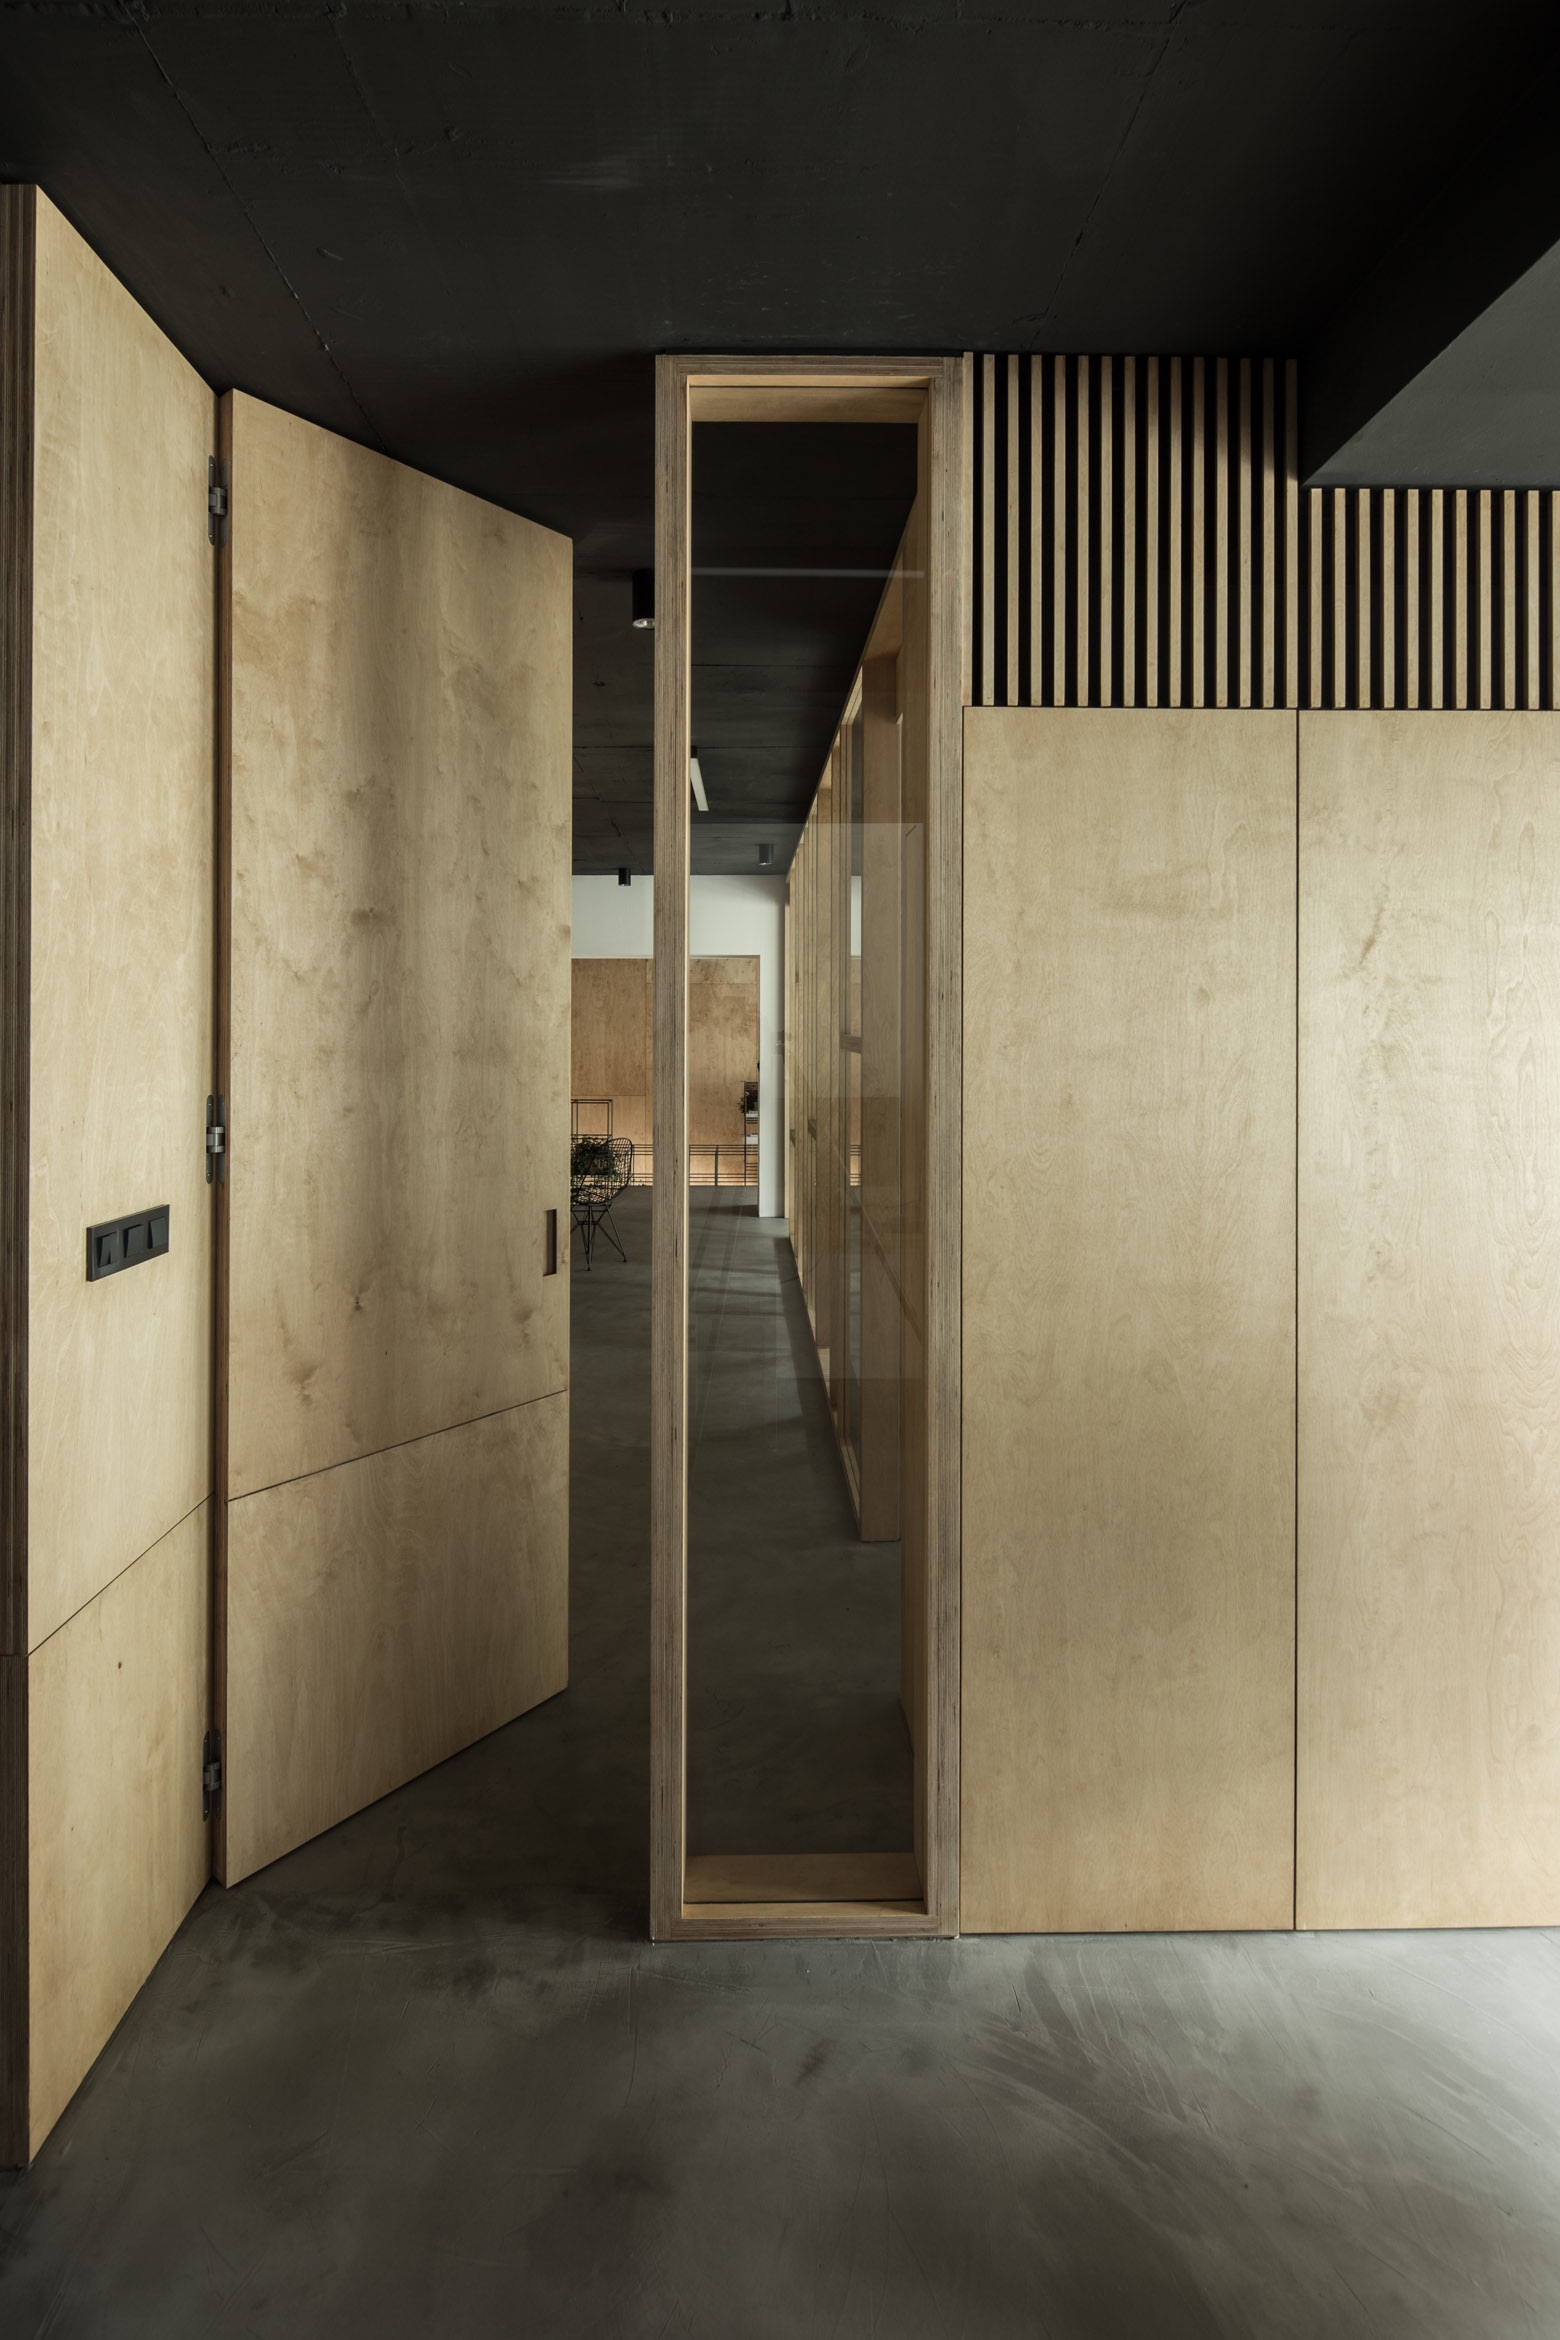
architecture, wood, house, floor, wall, hall, professional, furniture, room, interior design, design